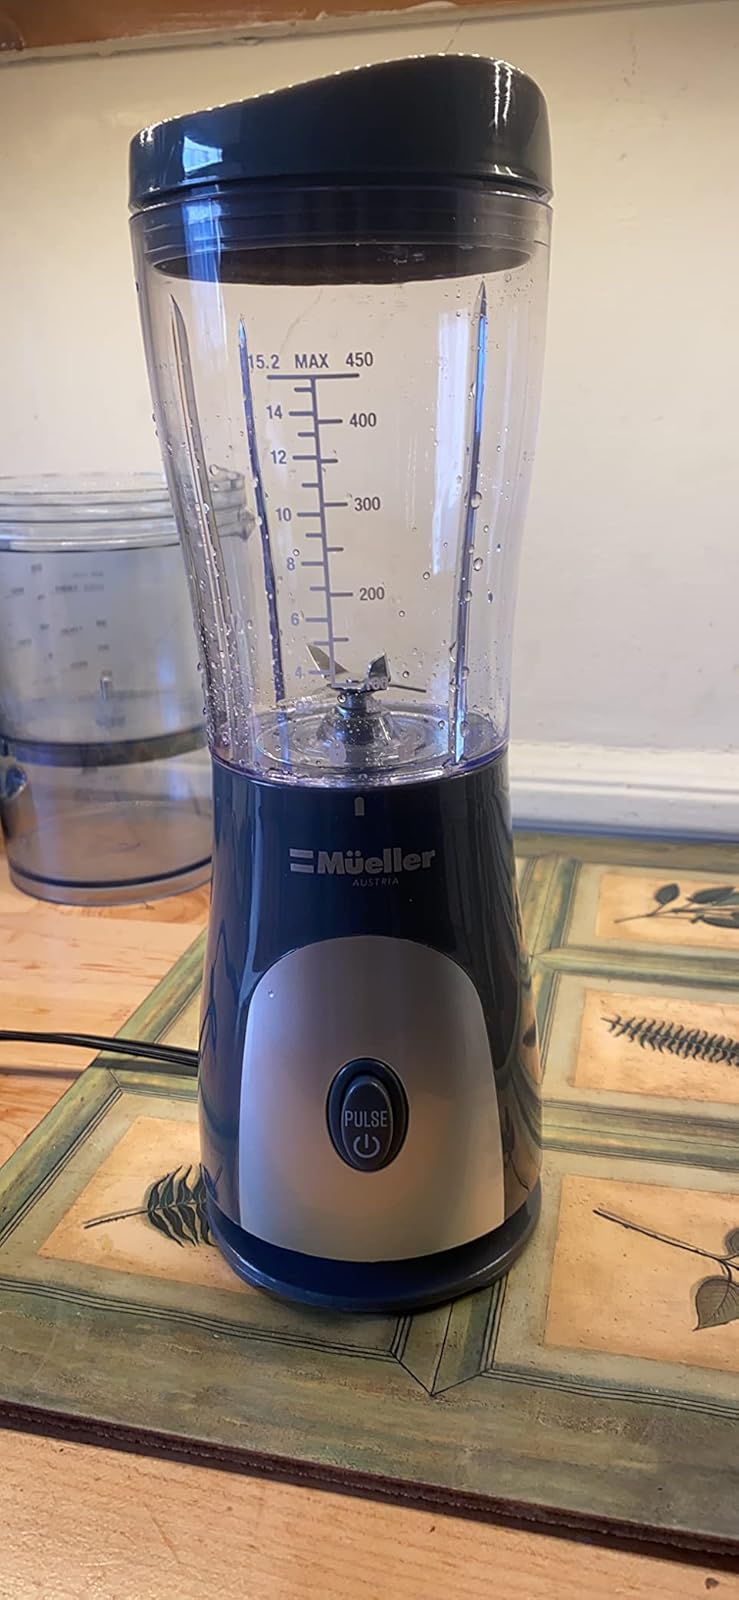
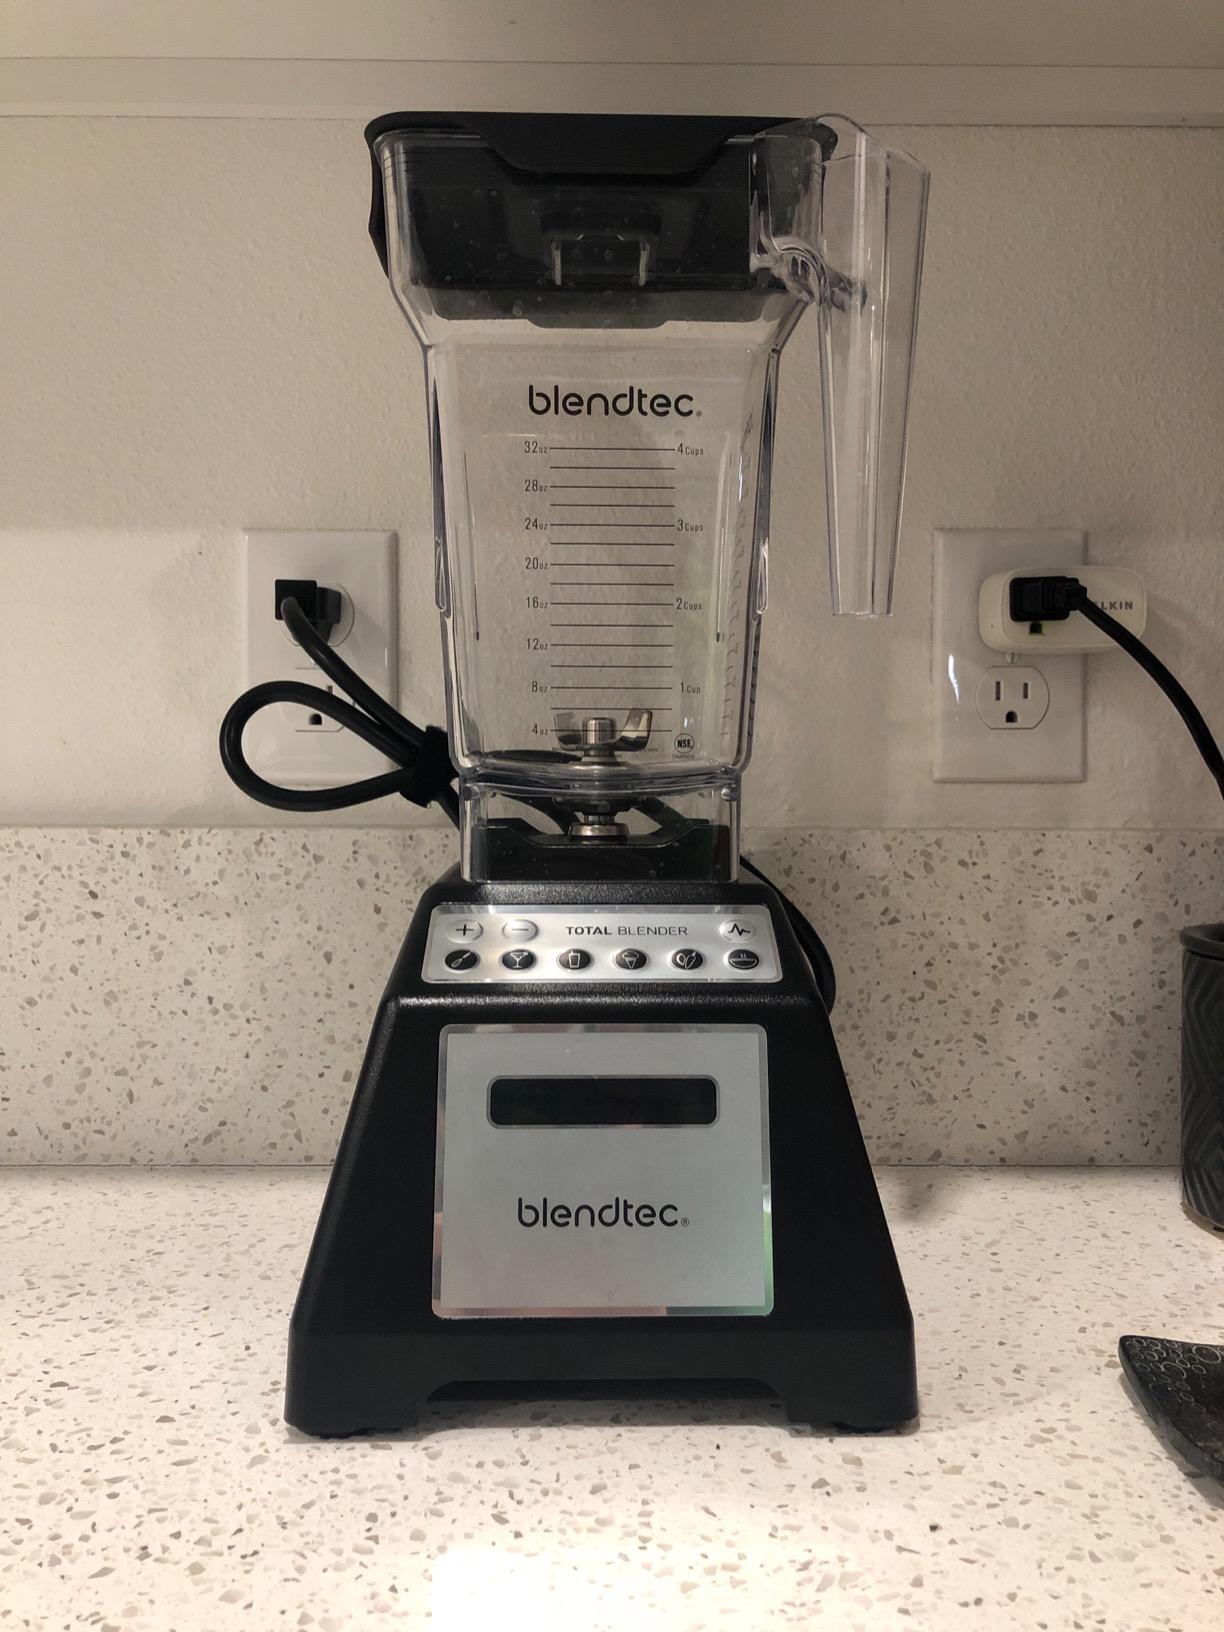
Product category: items_blender
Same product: no